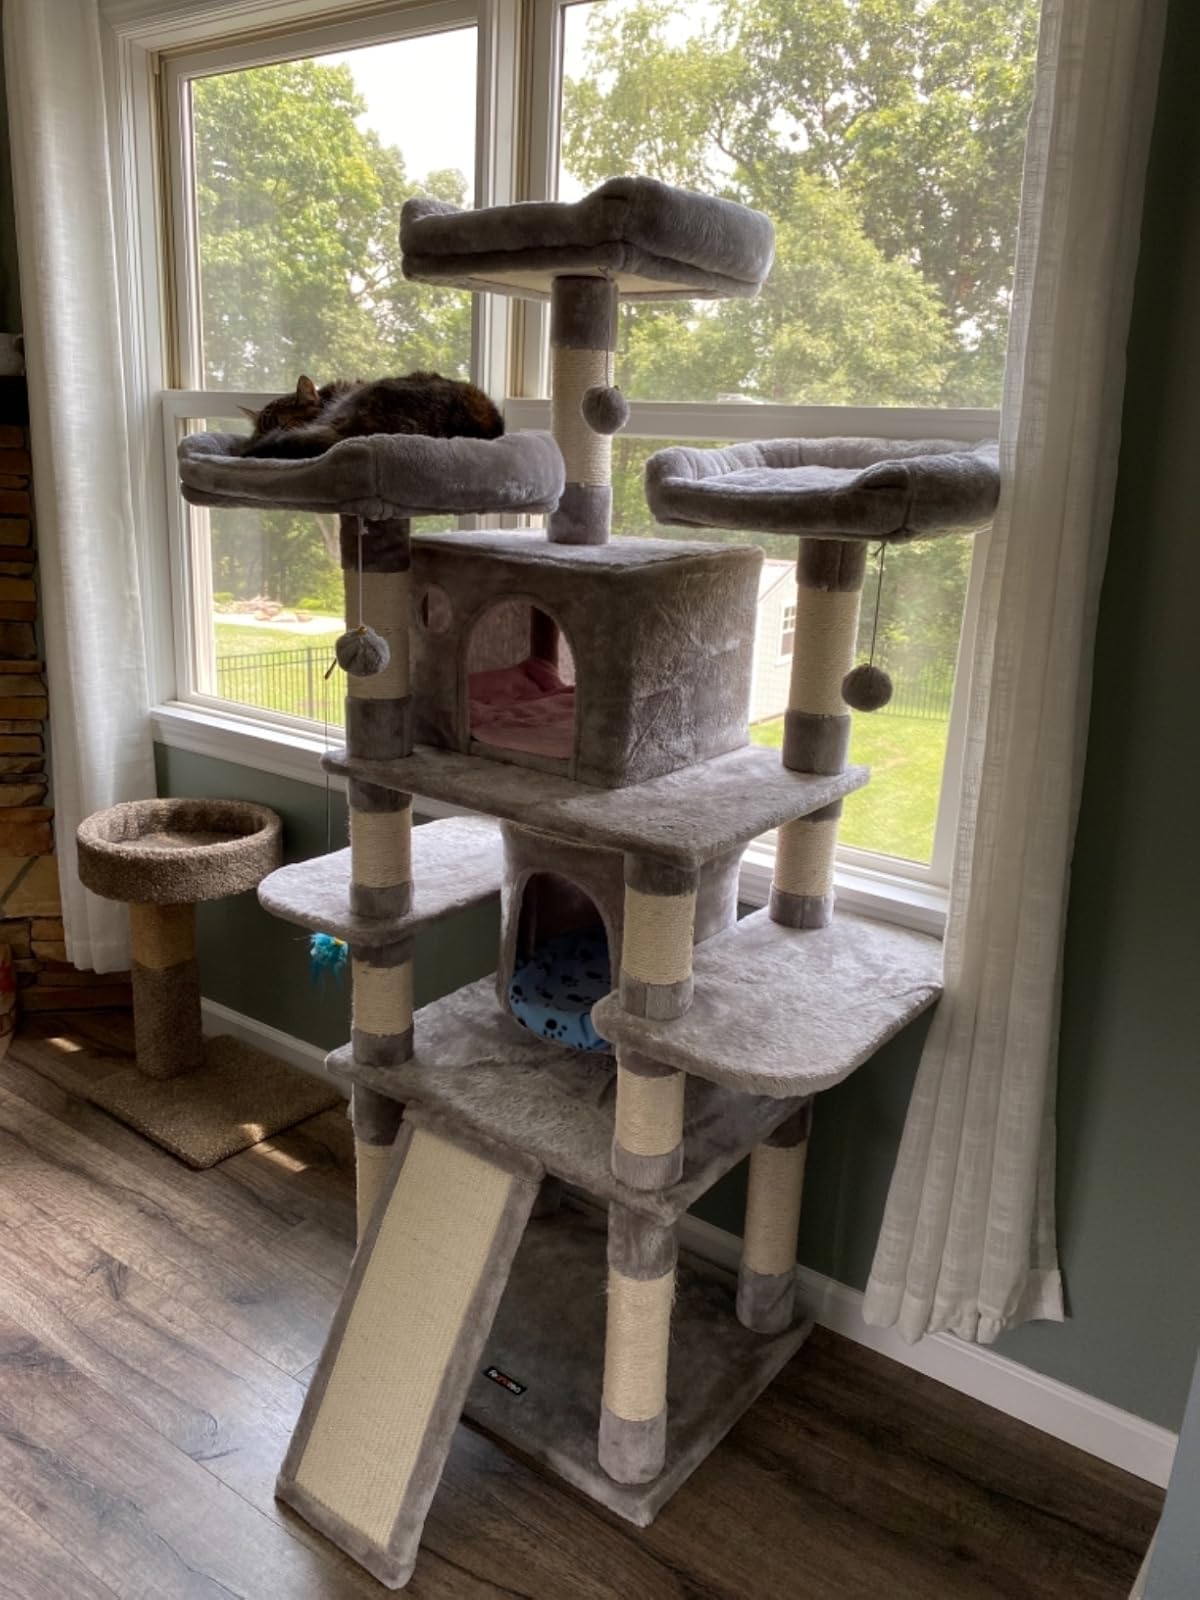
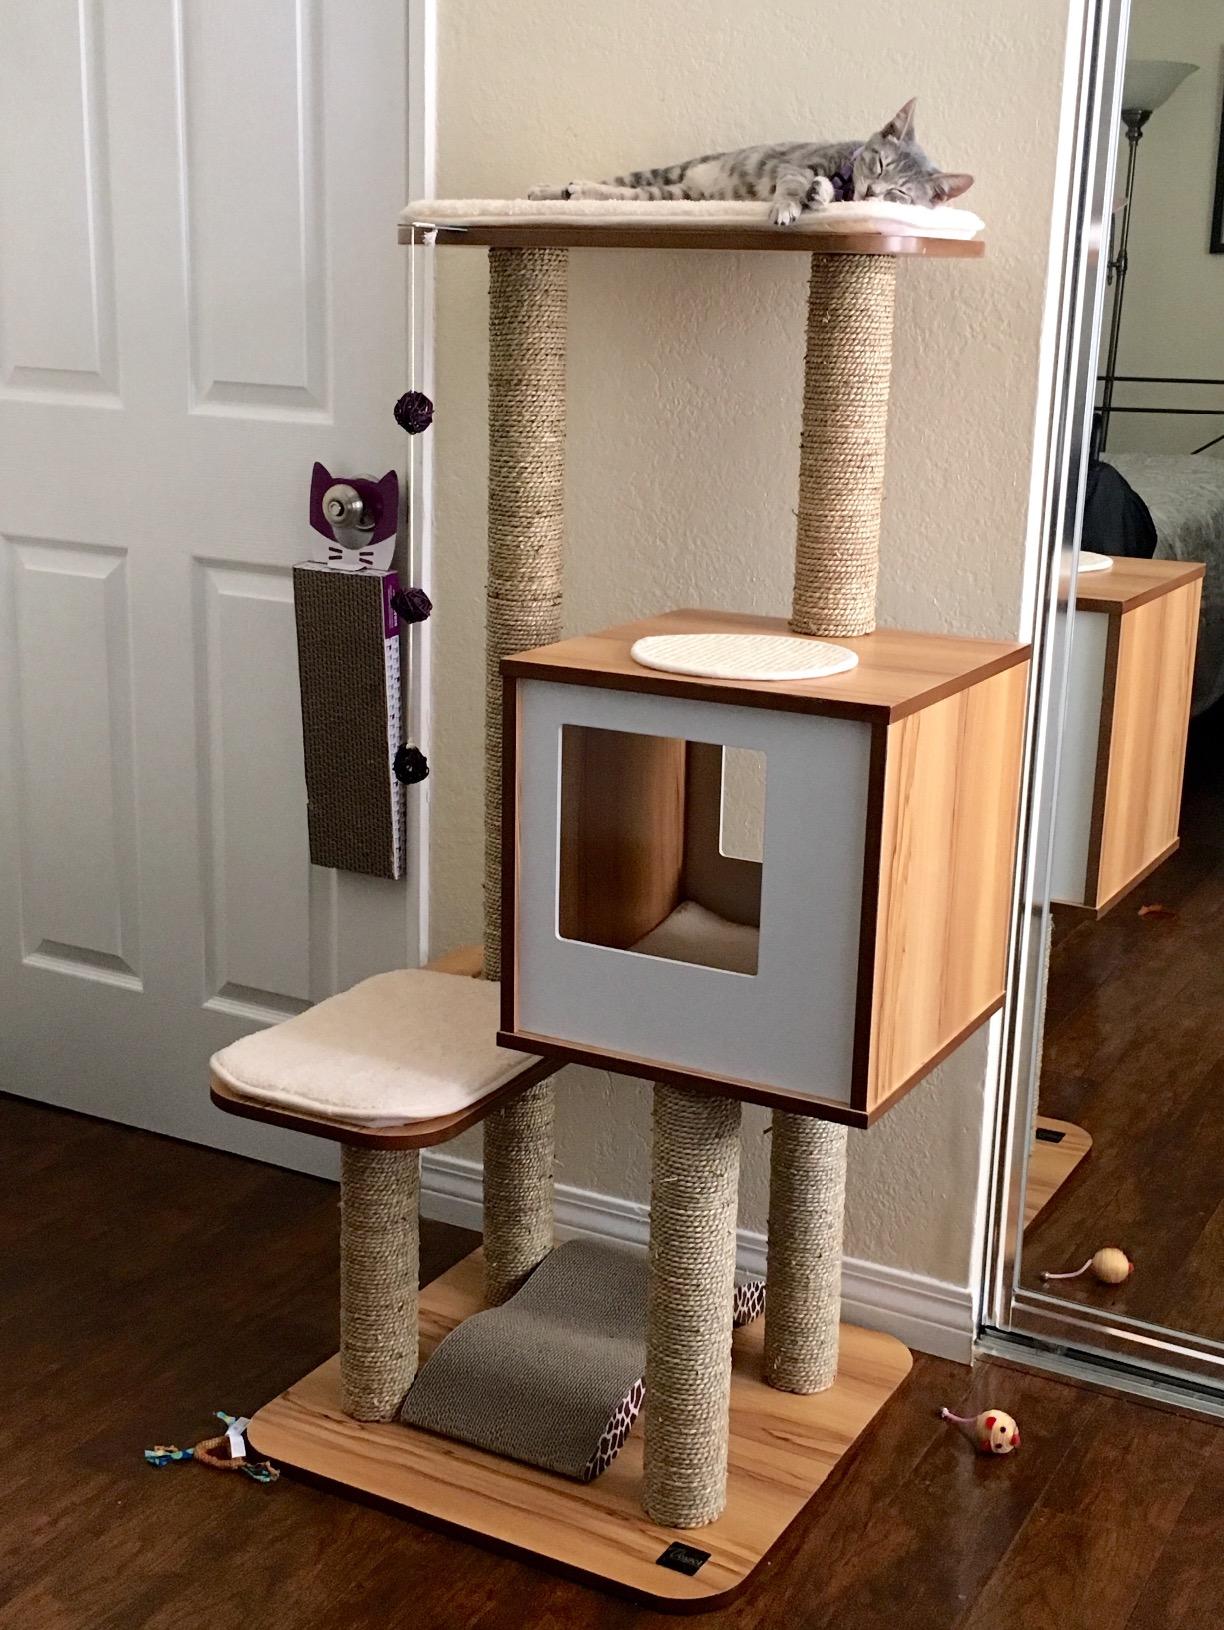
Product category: items_cat tree
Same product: no